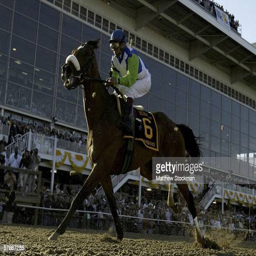
jockey pulls pedigreed animal up on the front stretch during recurring competition